Mikulin M-17

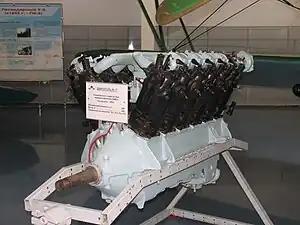

The Mikulin M-17 was a Soviet-licensed copy of the German BMW VI V-12 liquid-cooled aircraft piston engine, further developed by Alexander Mikulin and used by Soviet aircraft and tanks during World War II. Production began in 1930 and continued until 1942. More than 27,000 were produced, of which 19,000 were aircraft engines while the rest were used in Soviet tanks of the period.